Answer in natural language. Consider the 3D positions of the objects in the scene and not just the 2D positions in the image. Is the centerpoint of  brown wooden desk at a higher height than twisted wooden floor lamp with white shade? Choose between the following options: yes or no
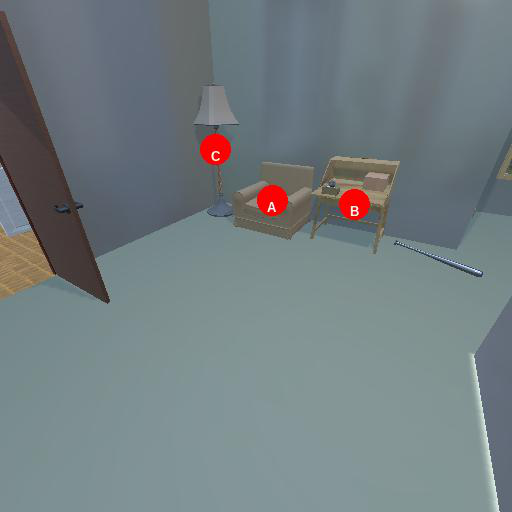
<answer>yes</answer>